Kimmie Taylor

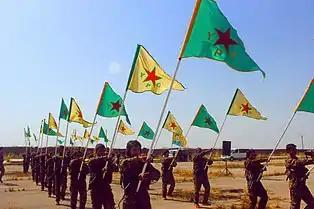
YPJ and YPG fighters

Kimberley Taylor (born 1989), also known as Zilan Dilmar, is an English fighter with the Kurdish Women's Protection Units (YPJ) and the first British woman to join a female militia in Syria. She is a member of the YPJ's combat media team and was present at the Battle of Raqqa in 2017.